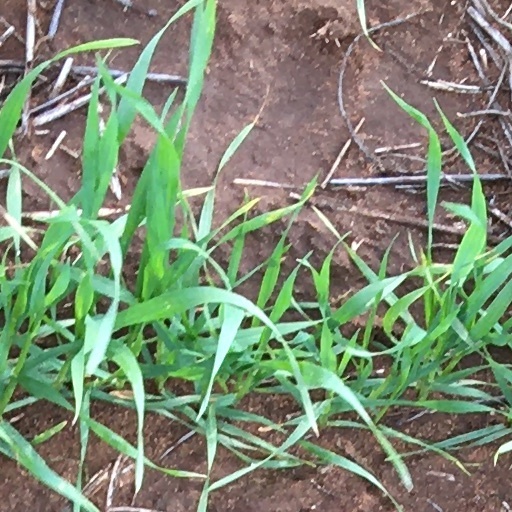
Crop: wheat